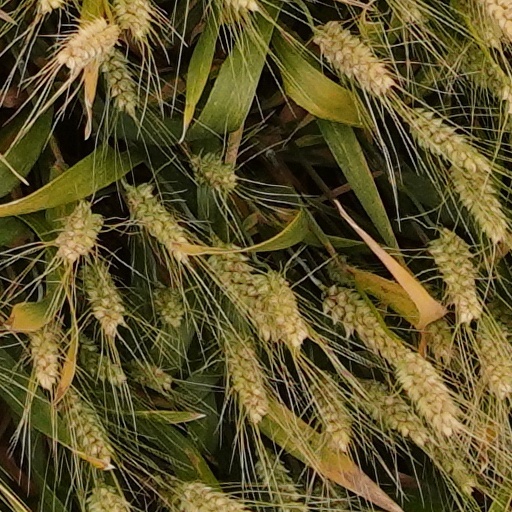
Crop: wheat